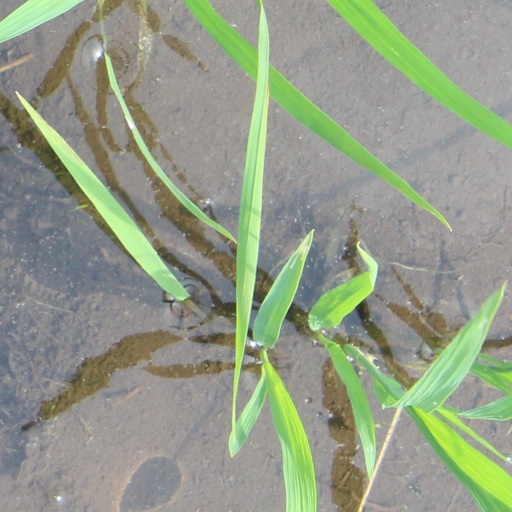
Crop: rice